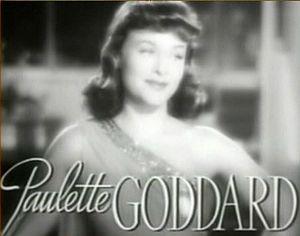
Femmes est un film américain réalisé par George Cukor, sorti en 1939. Ce film a la particularité d’avoir une distribution exclusivement féminine. Il s'agit de l'adaptation de la pièce homonyme de Clare Boothe Luce.